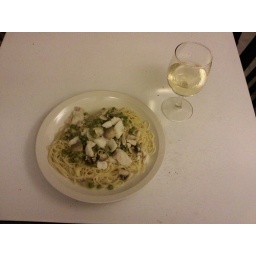
I used up the rest of the fish in this.White wine \ garlic \ green onions \ mushrooms